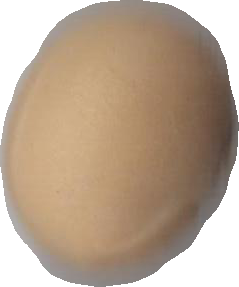
Variety: Grobogan